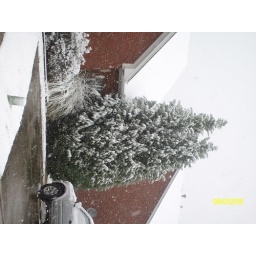
the 1st one is the hill going up to cambrian ridge trailthe 2nd one is a tree covered in snow